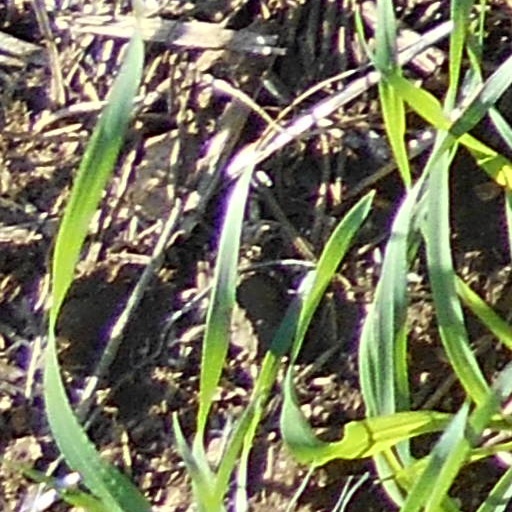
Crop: wheat